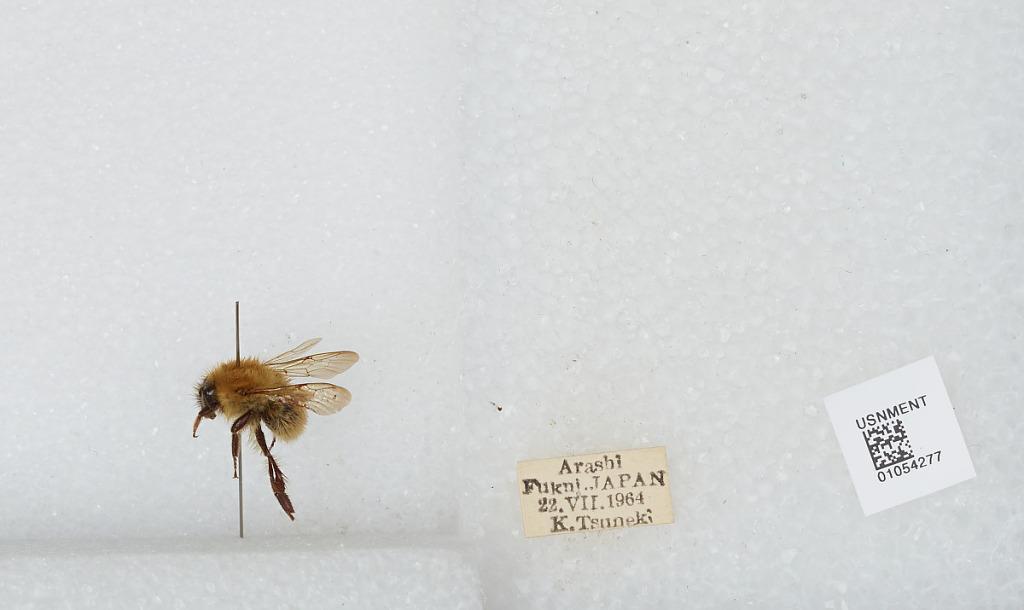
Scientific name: Bombus sp.
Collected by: K. Tsuneki
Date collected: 1964-7-22
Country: Japan
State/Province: Fukui
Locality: Arashi